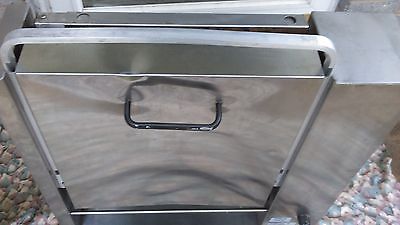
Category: toaster